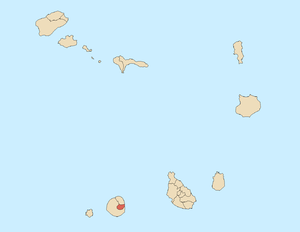
La municipalité de Santa Catarina do Fogo est une municipalité du Cap-Vert, située à l'est de l'île de Fogo, dans les îles de Sotavento. Son siège se trouve à Cova Figueira.